Describe the emotion expressed in this image:  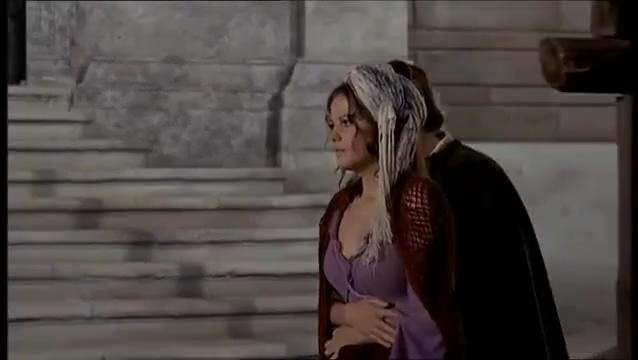
This person displays Fear, valence and arousal with low intensity.